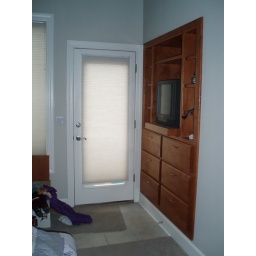
From the door, built in tv stand, shelves, drawers, door to yard/hot tub